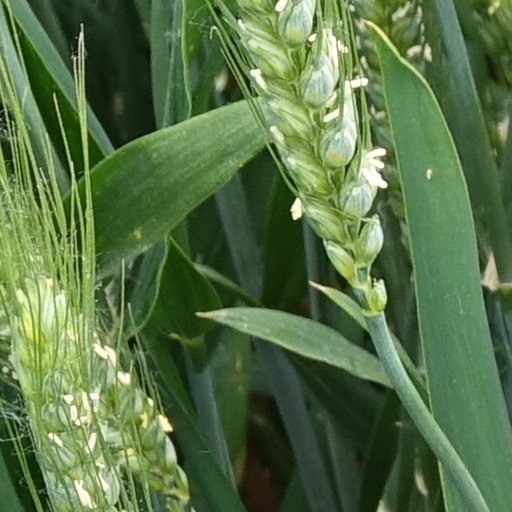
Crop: wheat